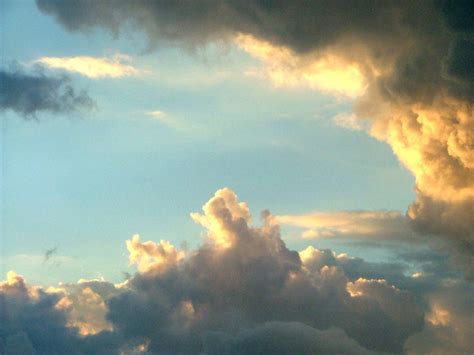
Weather: cloudy or overcast